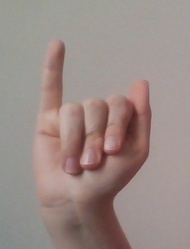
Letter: meem